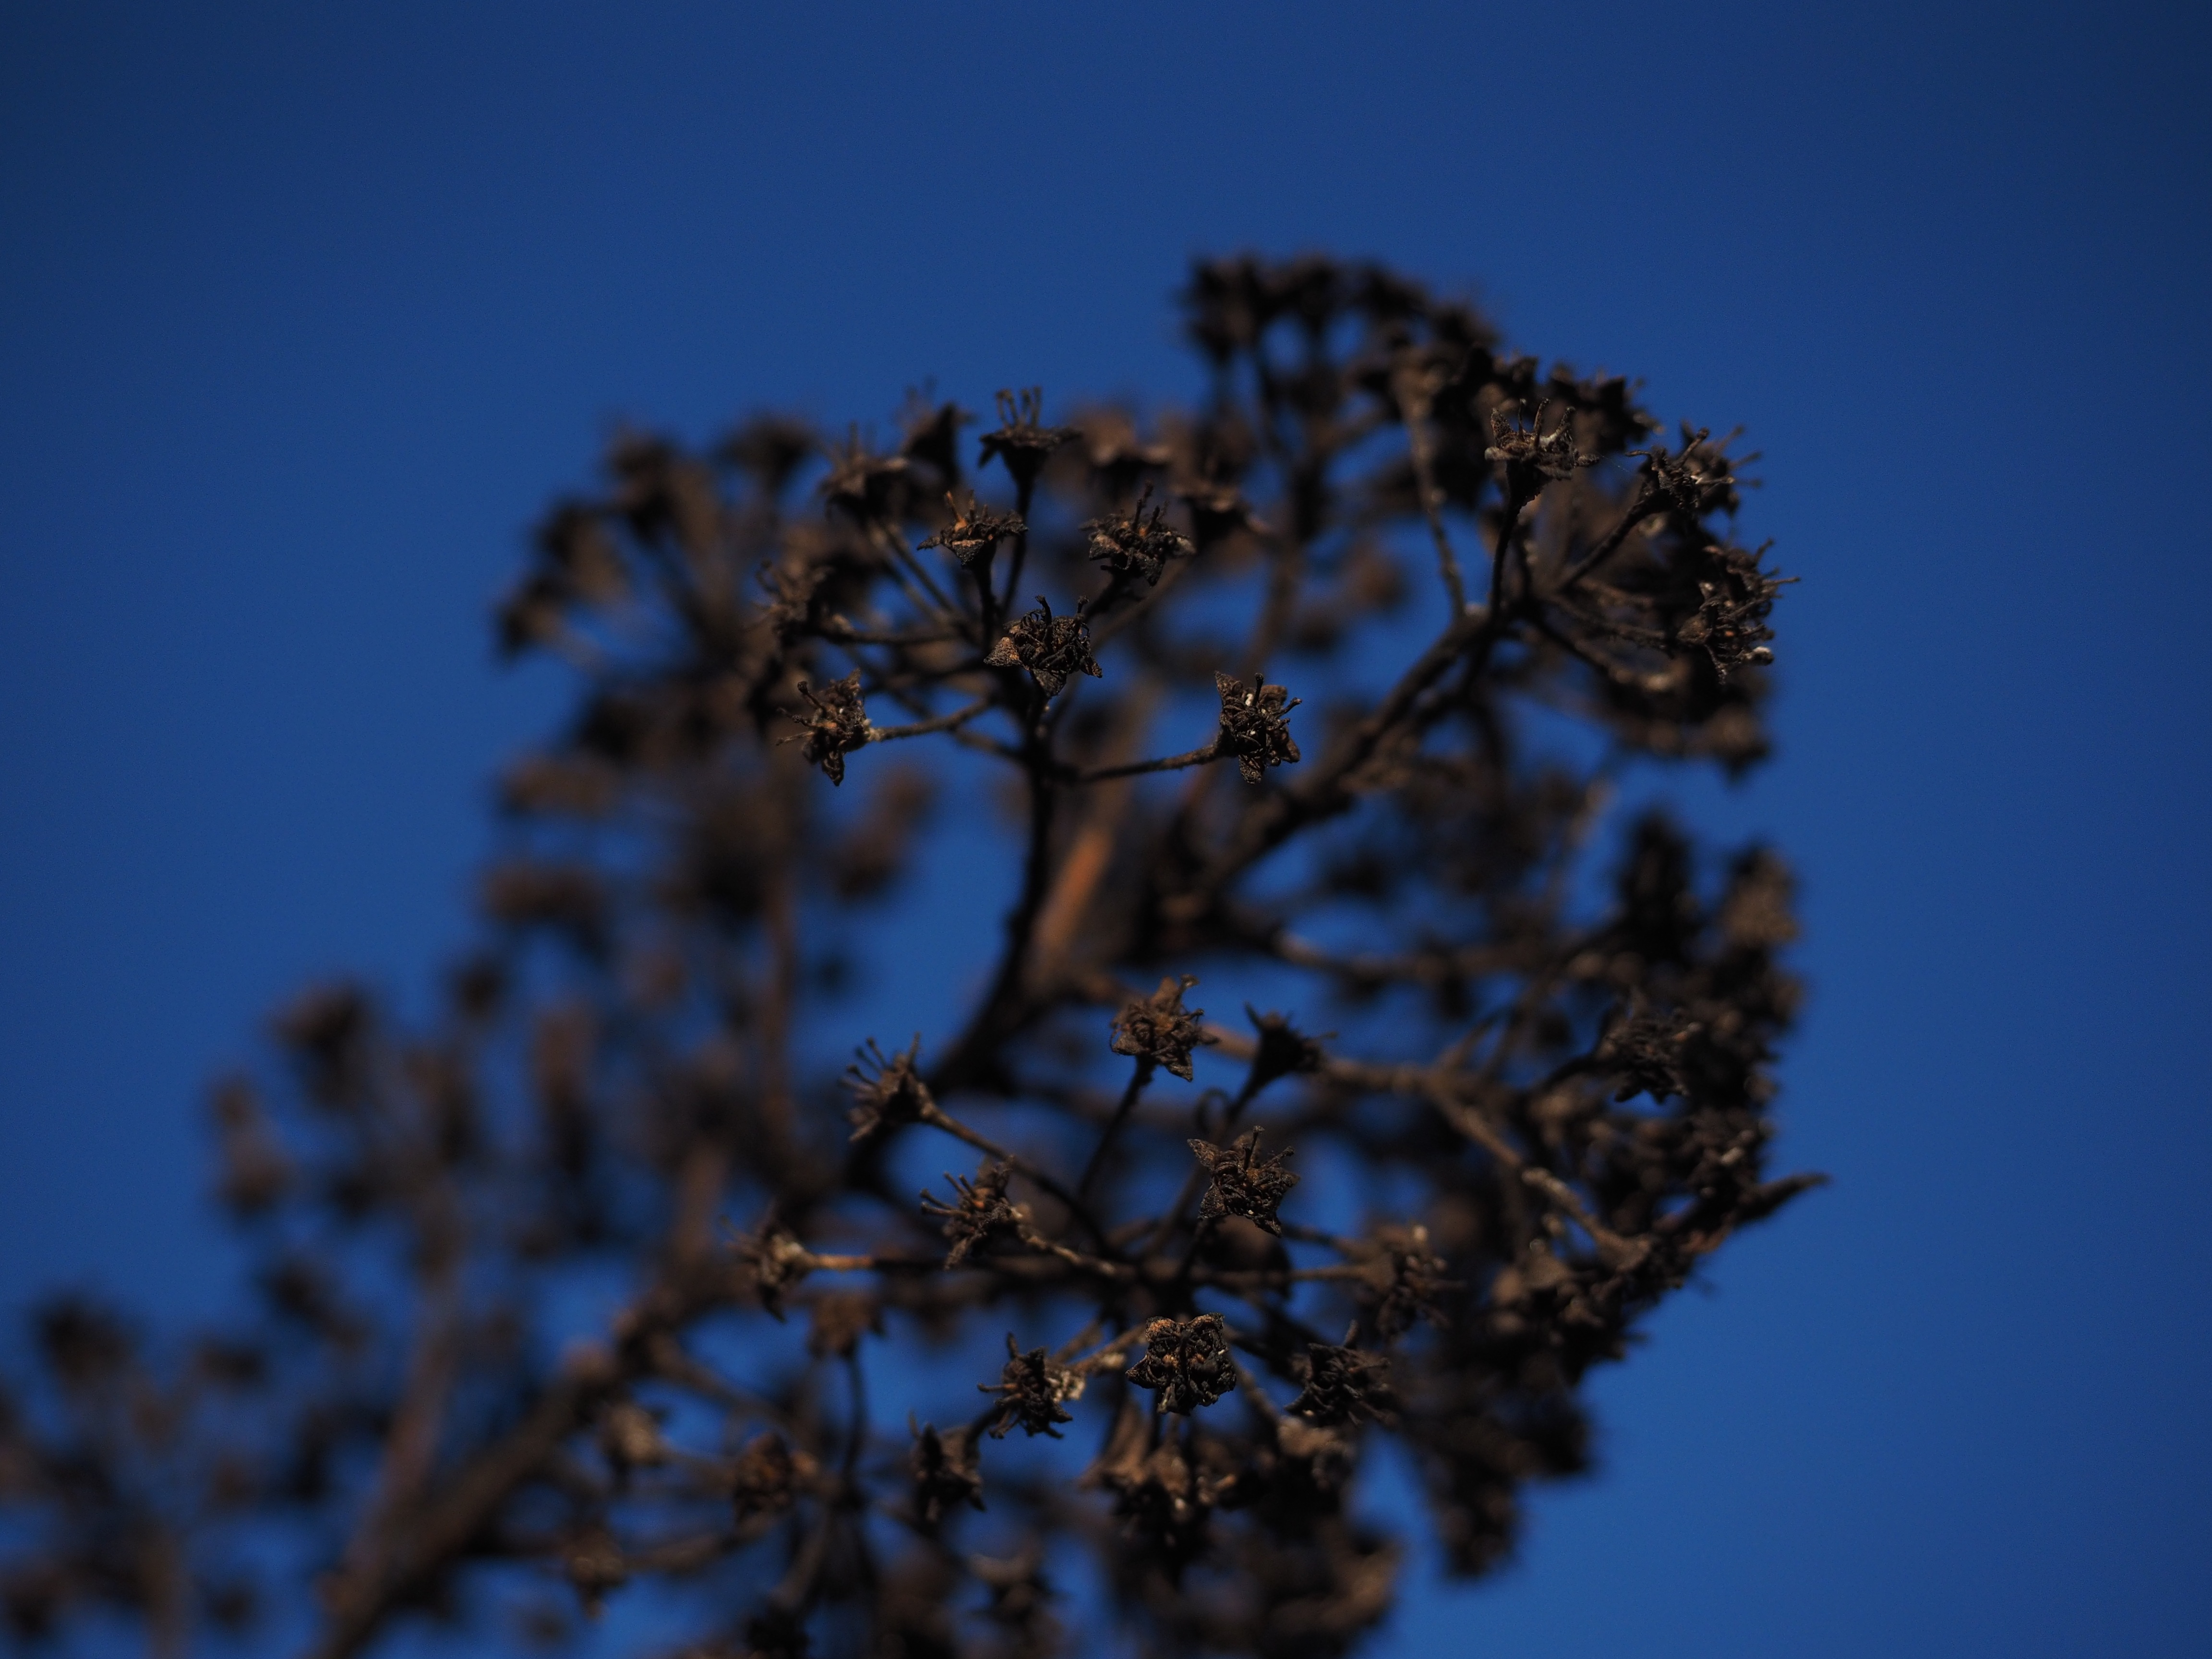
tree, nature, branch, cloud, plant, sky, photography, sunlight, leaf, flower, frost, dry, bush, reflection, blue, flora, season, withered, ornamental shrub, ecosystem, spiraea, macro photography, rose greenhouse, inflorescences, on the vine, bride spiere, spierstrauch, spiraea arguta, screen panicles, atmosphere of earth, woody plant